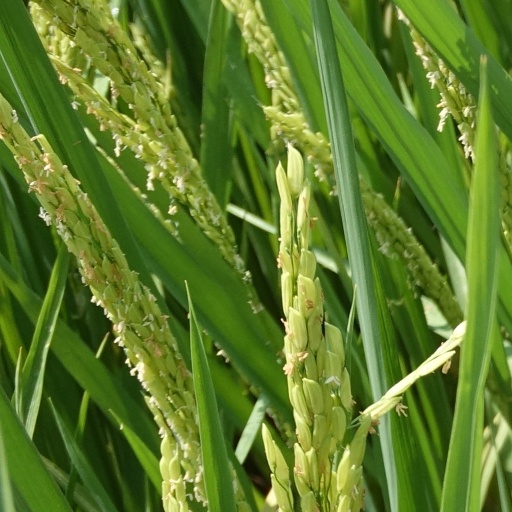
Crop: rice